Corybas aconitiflorus

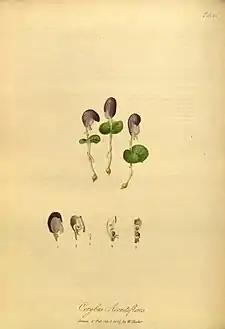
Hooker's illustration in "The Paradisus Londinensis": 1 – flower, half of the upper sepal cut away; 2 – half of the labellum showing one of the nectaries near the base; 3 – column, natural size; 4,5 – side and front view of the column magnified

"Corybas aconitiflorus" grows from a pair of small tubers, to which it dies down in the dormant season. The stems are short and upright, with generally a single flat, smooth, basal leaf. The leaf is dark green on the upper surface, purplish below, egg-shaped to heart-shaped, long and wide. The single greyish to reddish purple flower leans forward and is long and wide. The hooded dorsal sepal is long, wide and covers and hides most of the rest of the flower. The lateral sepals and petals are long and similar in appearance to each other. The labellum is much smaller than the petals and lateral sepals and is undivided, with its margins turned inwards. The thin column is wider at the base and has fused wings along its body. There are terminal persistent pollen masses (pollinia), cream in colour, fixed directly to the viscidia (sticky pads which adhere to pollinators). The flower is pollinated by fungus gnats but otherwise little is known about the pollination mechanism because the flower is hidden by the dorsal sepal and the species is difficult to cultivate.